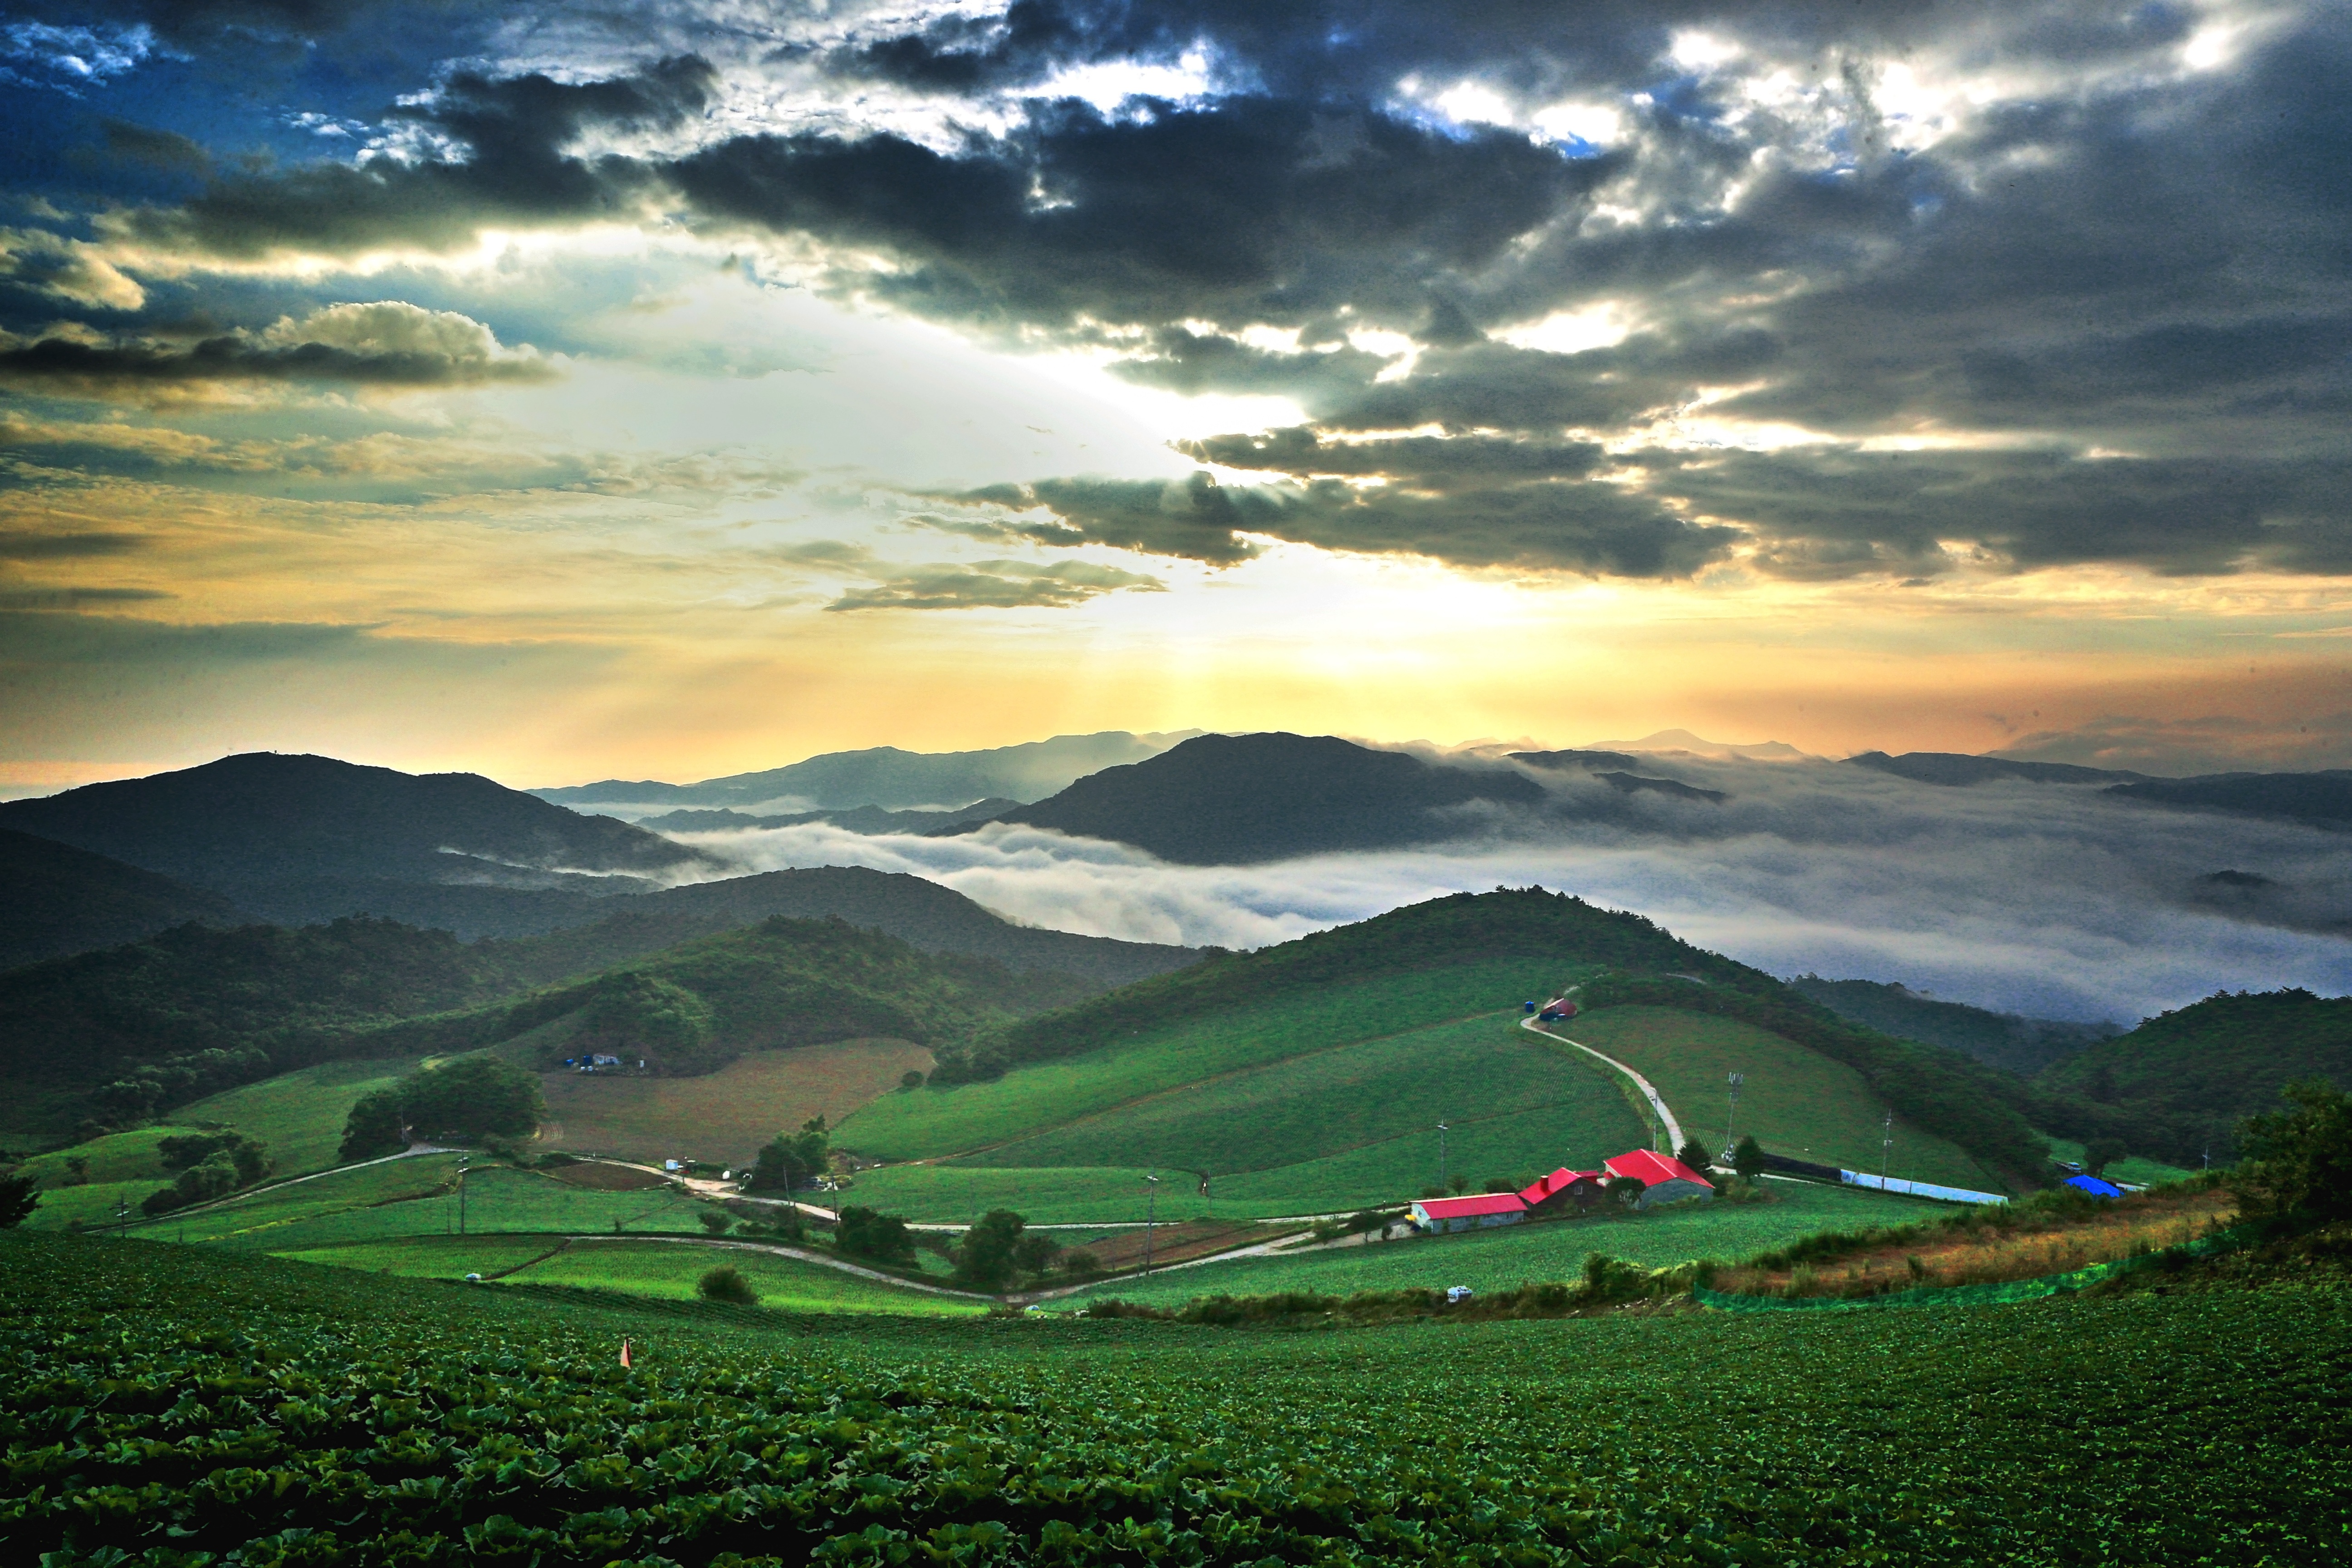
landscape, nature, grass, horizon, mountain, cloud, sky, sunrise, sunset, field, meadow, sunlight, morning, hill, dawn, mountain range, dusk, agriculture, solar, plain, grassland, plateau, rural area, meteorological phenomenon, geographical feature, mountainous landforms, anban degi